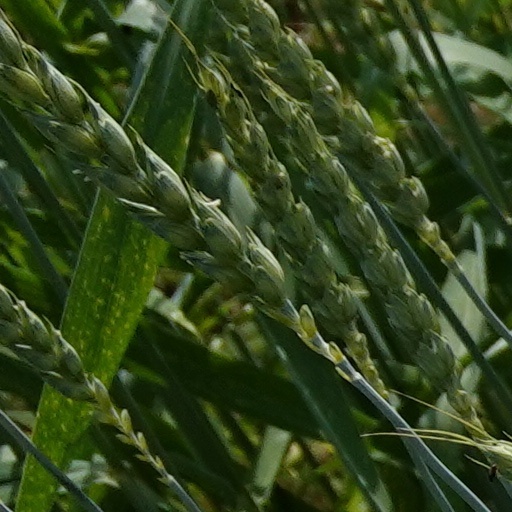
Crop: wheat